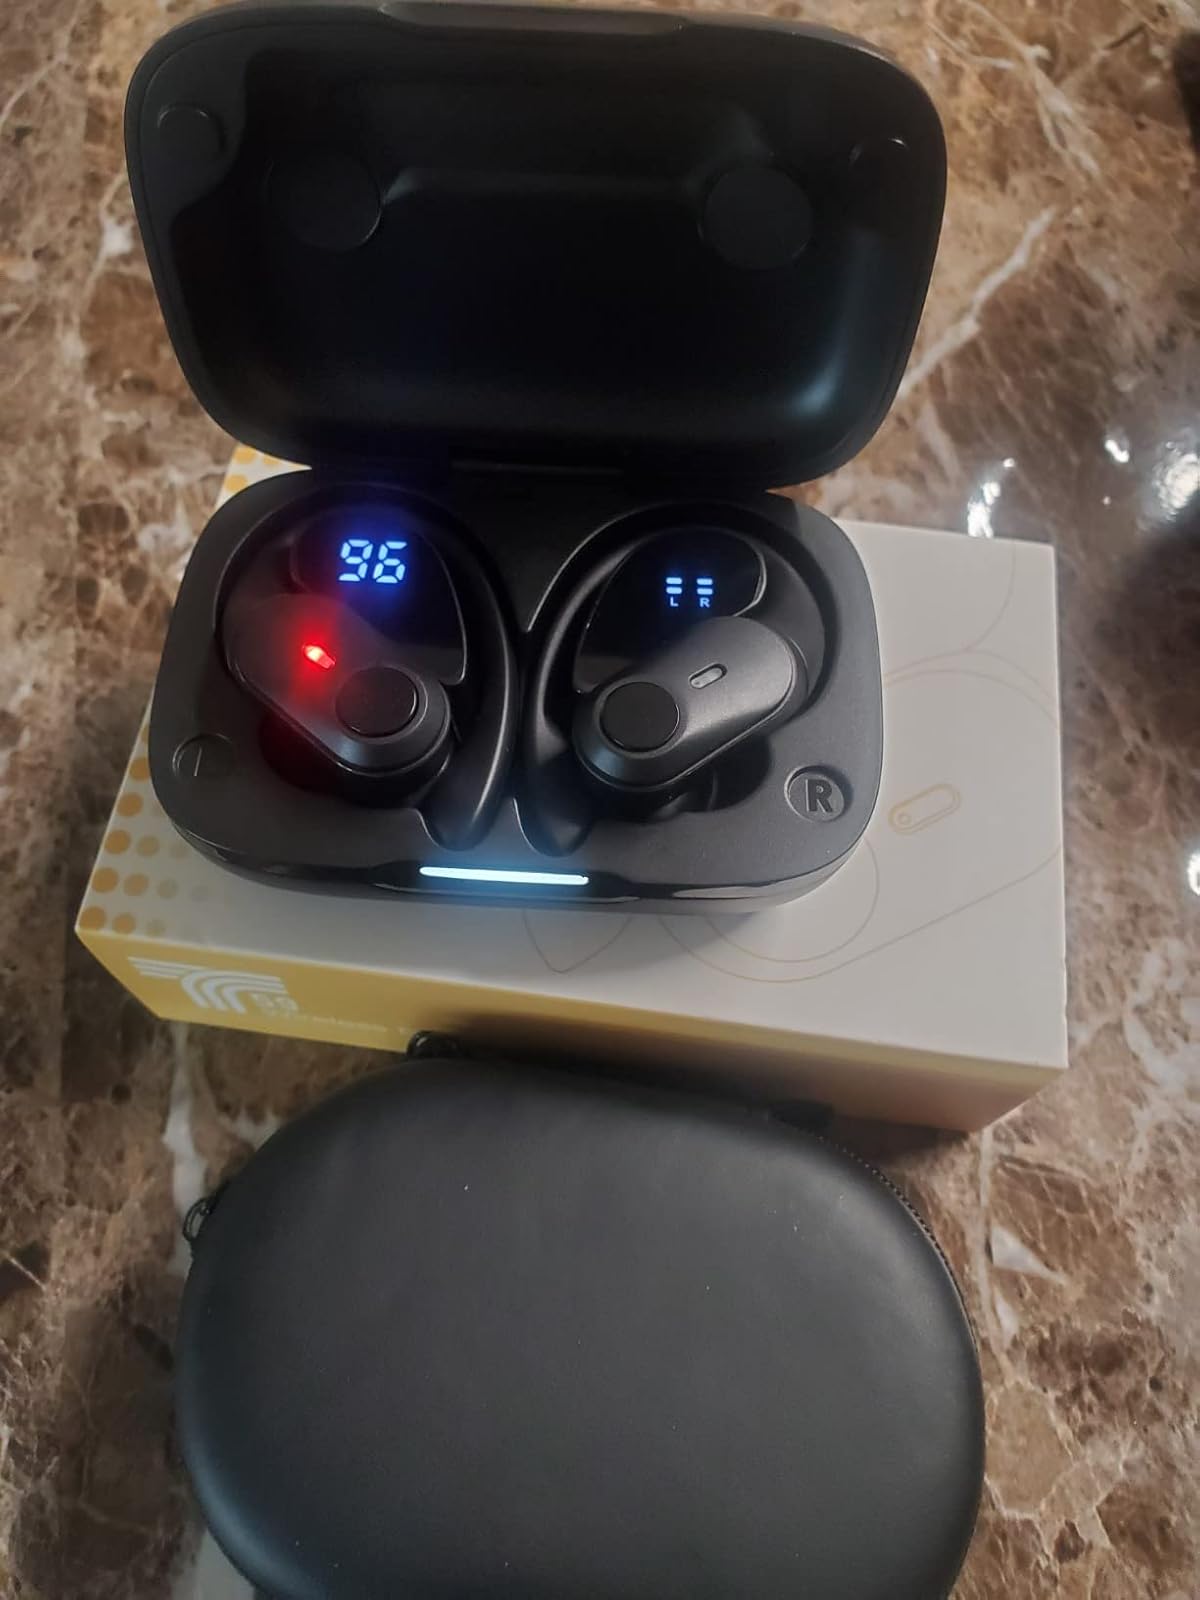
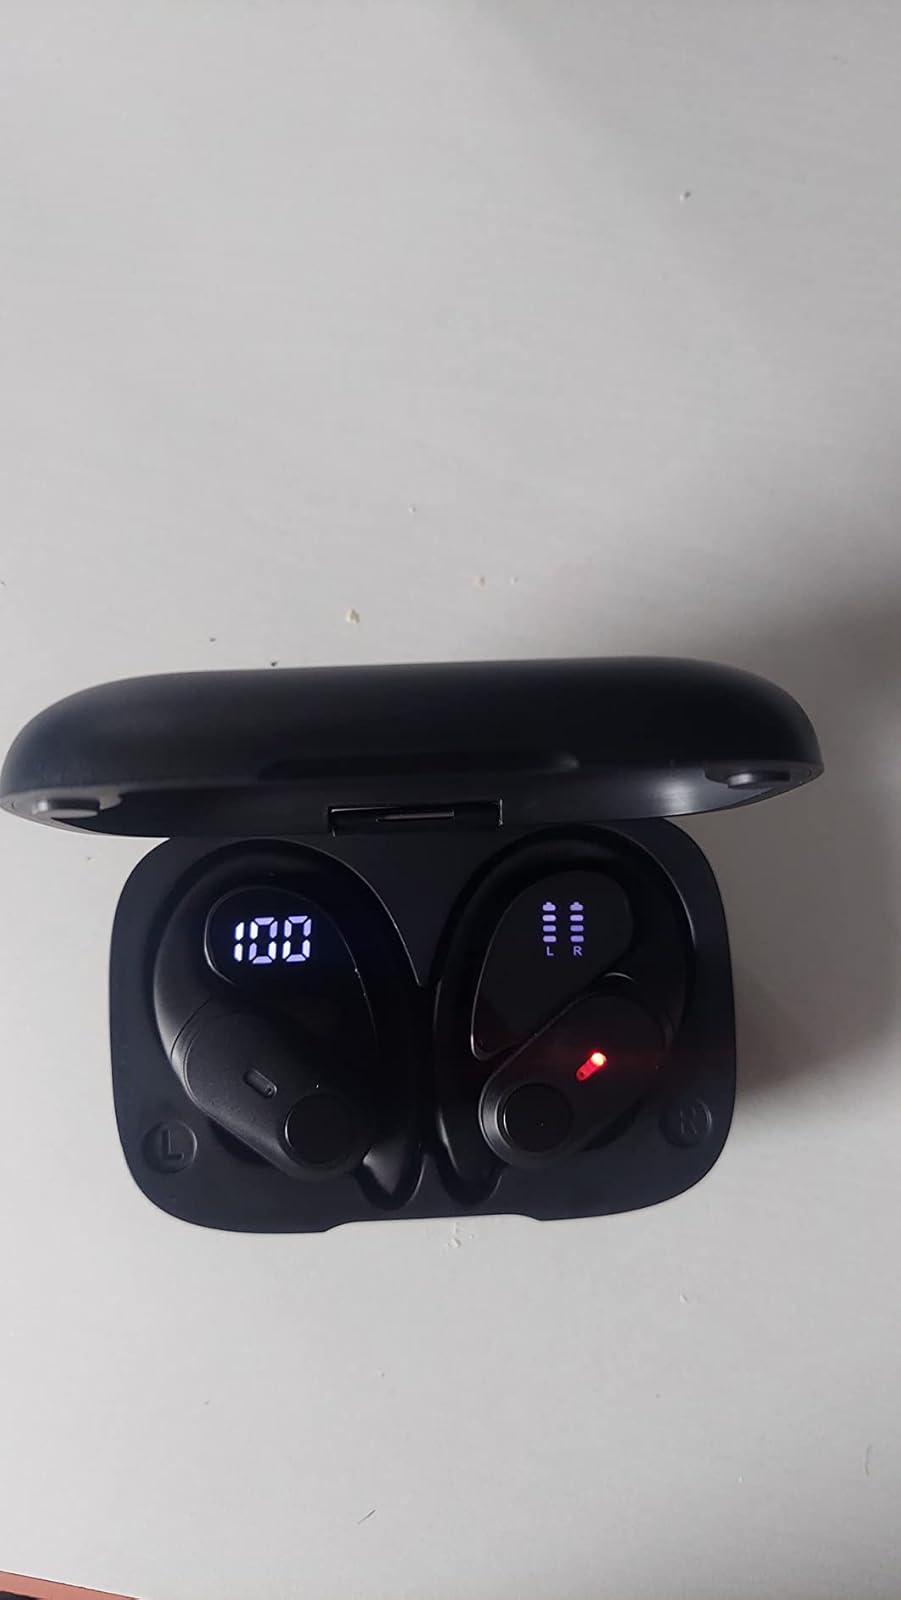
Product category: earbuds
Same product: yes